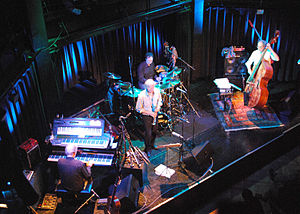
Oregon (musikgruppe)
Oregon i Treibhaus, Innsbruck, 2010
Oregon er et amerikansk verdensmusik og Fusions orkester, bestående af Ralph Towner, guitar, flygel og keyboard, Paul Mccandless obo, engelsk horn, sopransaxofon, basklarinet, tinwhistle og EWI Saxofon, Glen Moore kontrabas og piano, og Mark Walker trommesæt og Percussion.